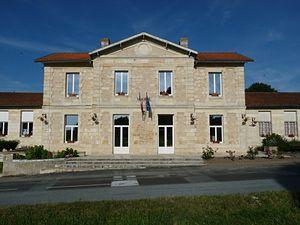
Mairie du Fieu, Gironde, France
Le Fieu est une commune du Sud-Ouest de la France, située dans le département de la Gironde en région Nouvelle-Aquitaine.